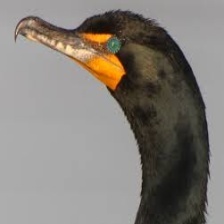
Species: DOUBLE BRESTED CORMARANT
Scientific name: PHALACROCORAX AURITUS